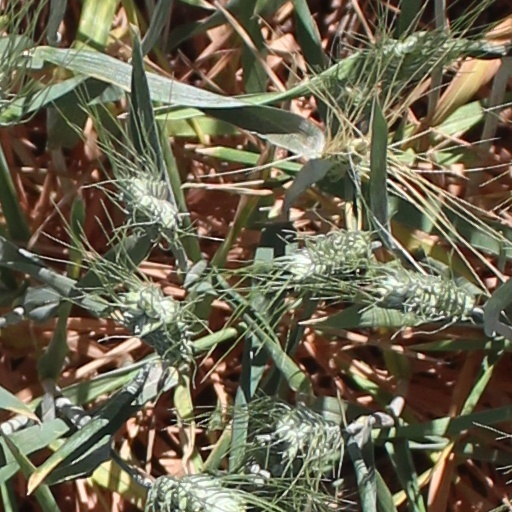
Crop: wheat